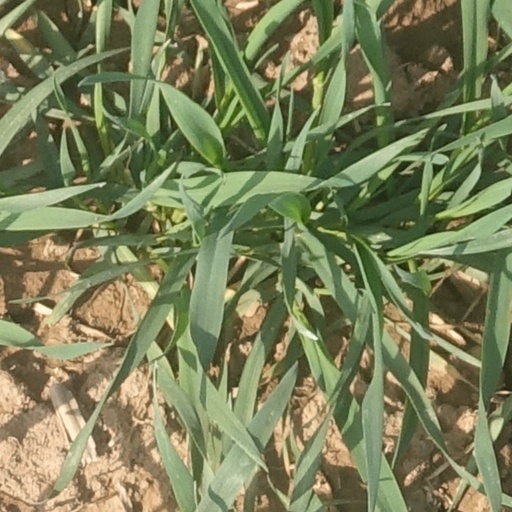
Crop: wheat